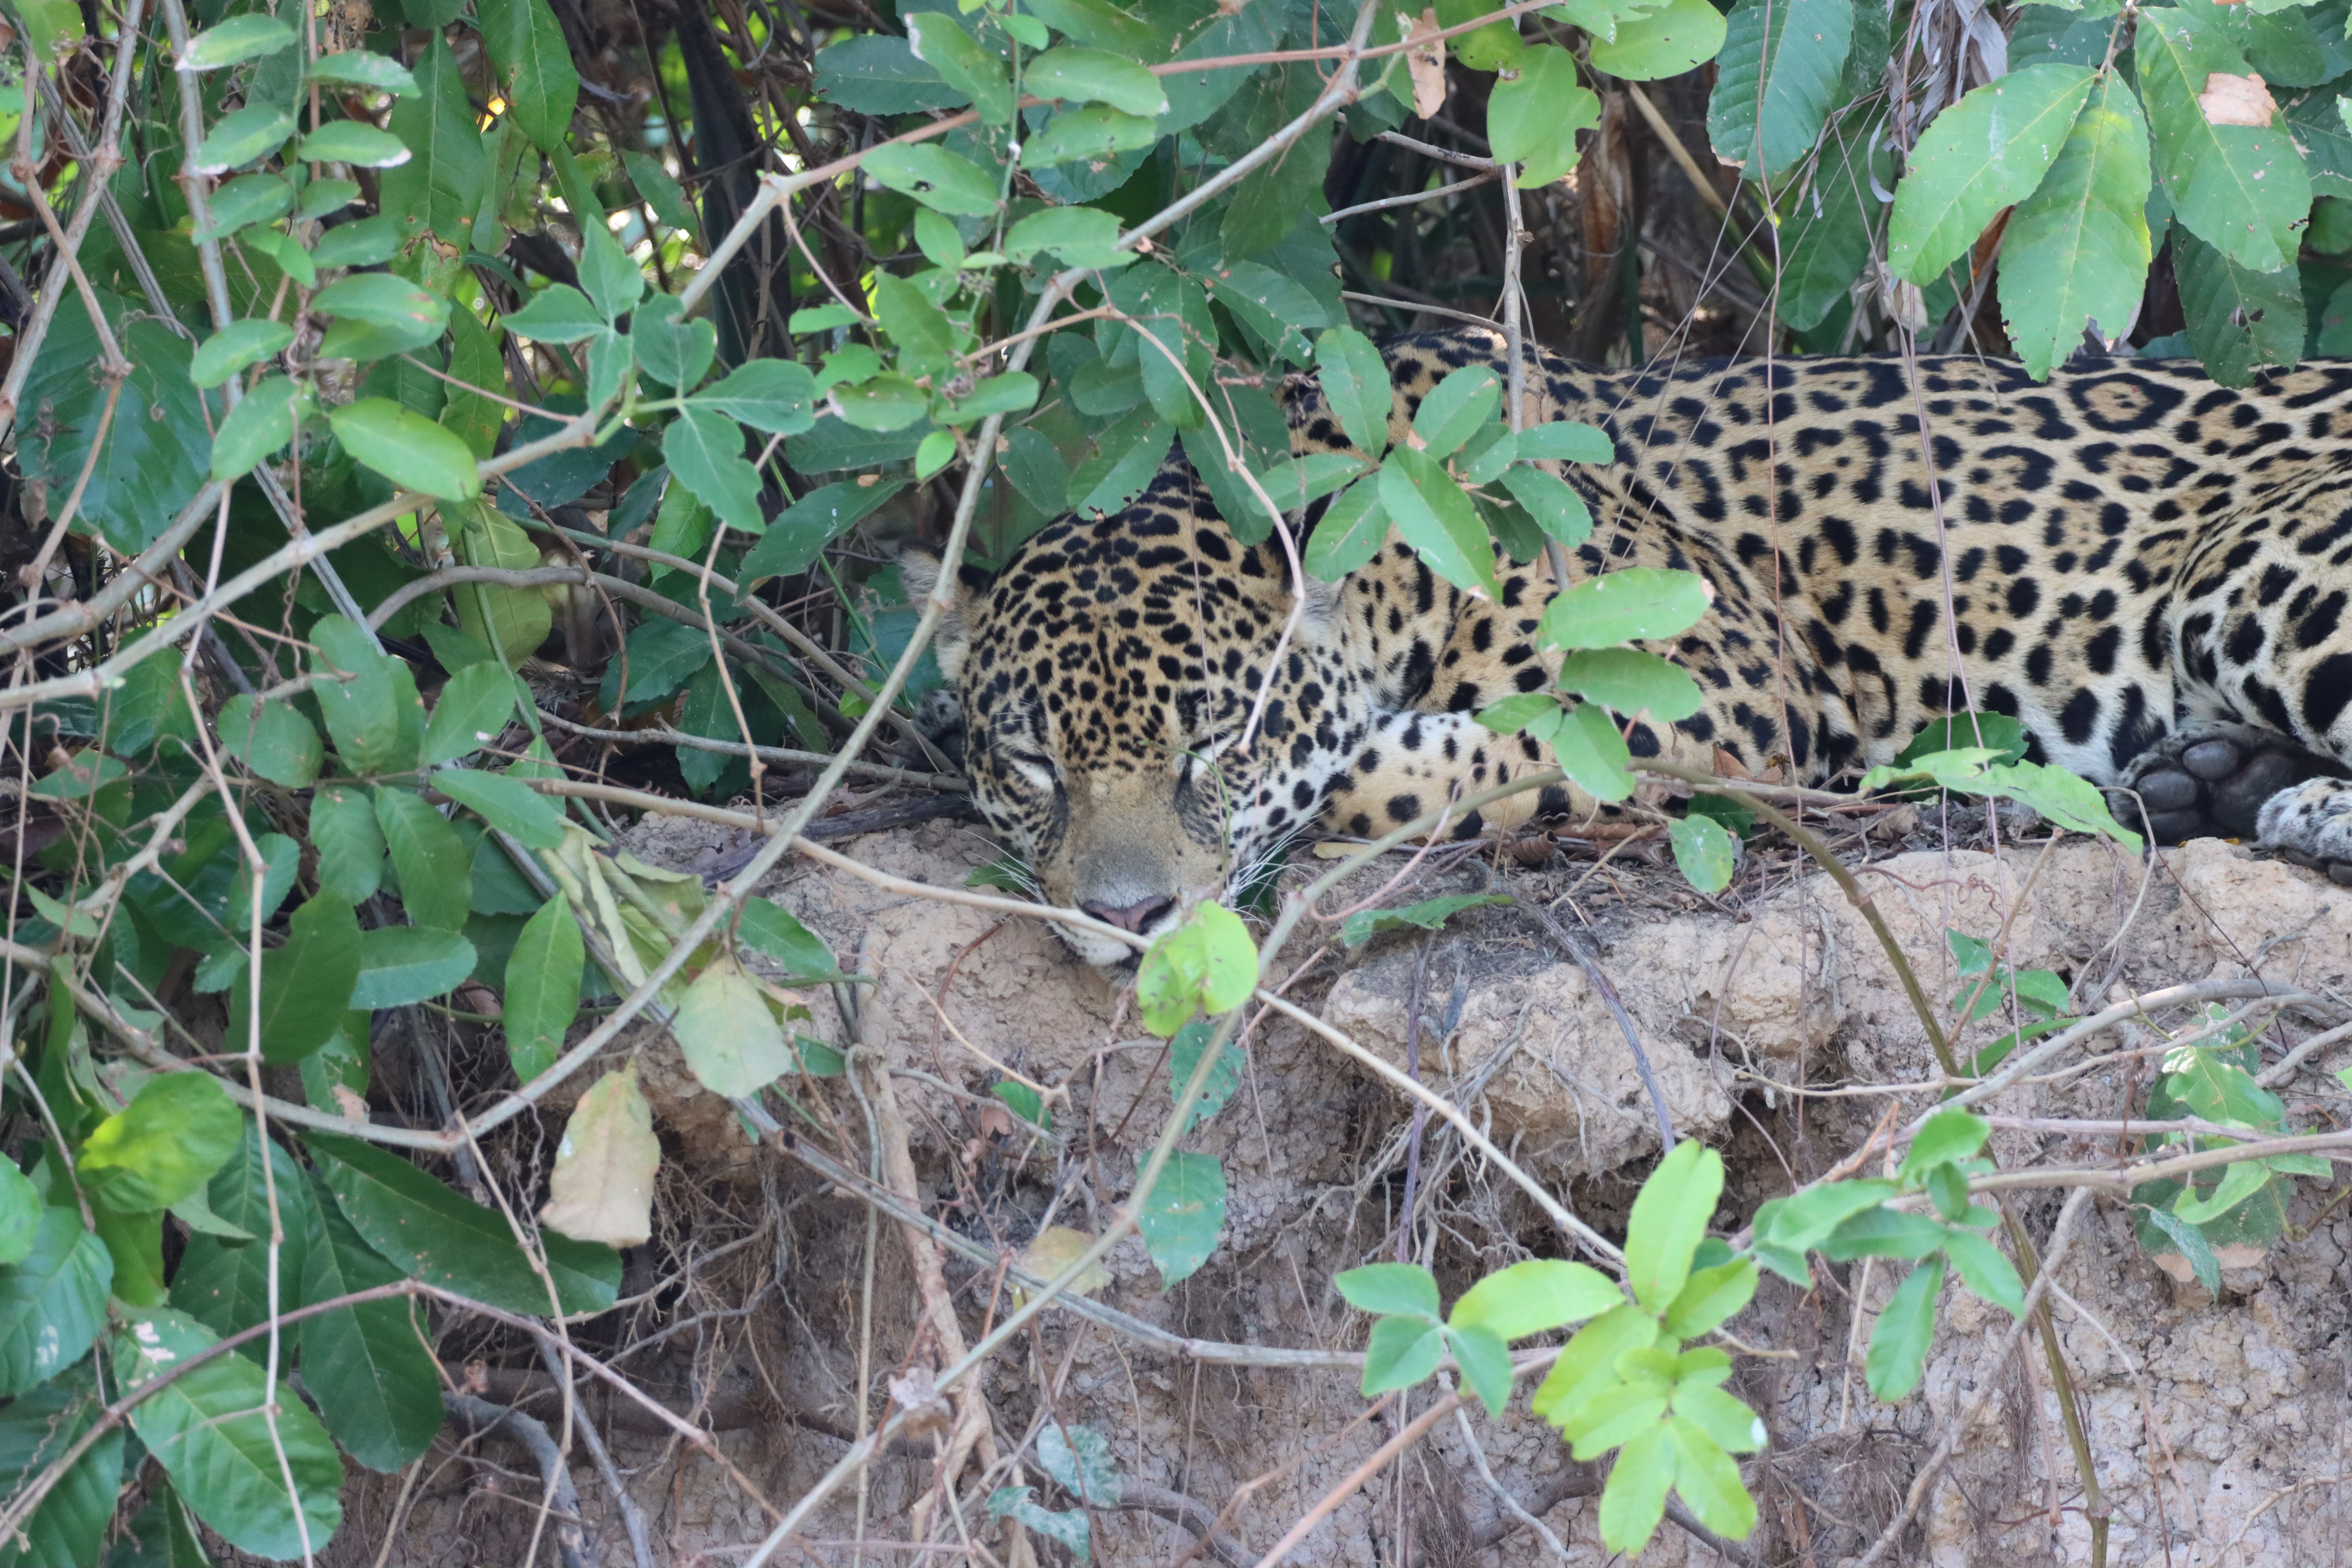
Jaguar: Guaraci